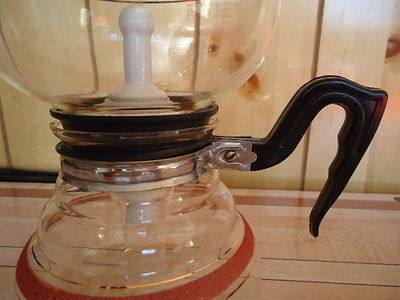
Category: coffee maker